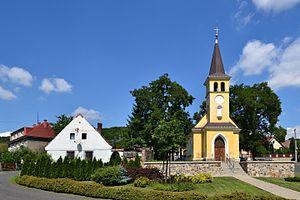
Kladruby est une commune du district de Teplice, dans la région d'Ústí nad Labem, en Tchéquie. Sa population s'élevait à 362 habitants en 2018.